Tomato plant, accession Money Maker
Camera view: tilt-top (135 deg); turntable rotation: 330 degrees
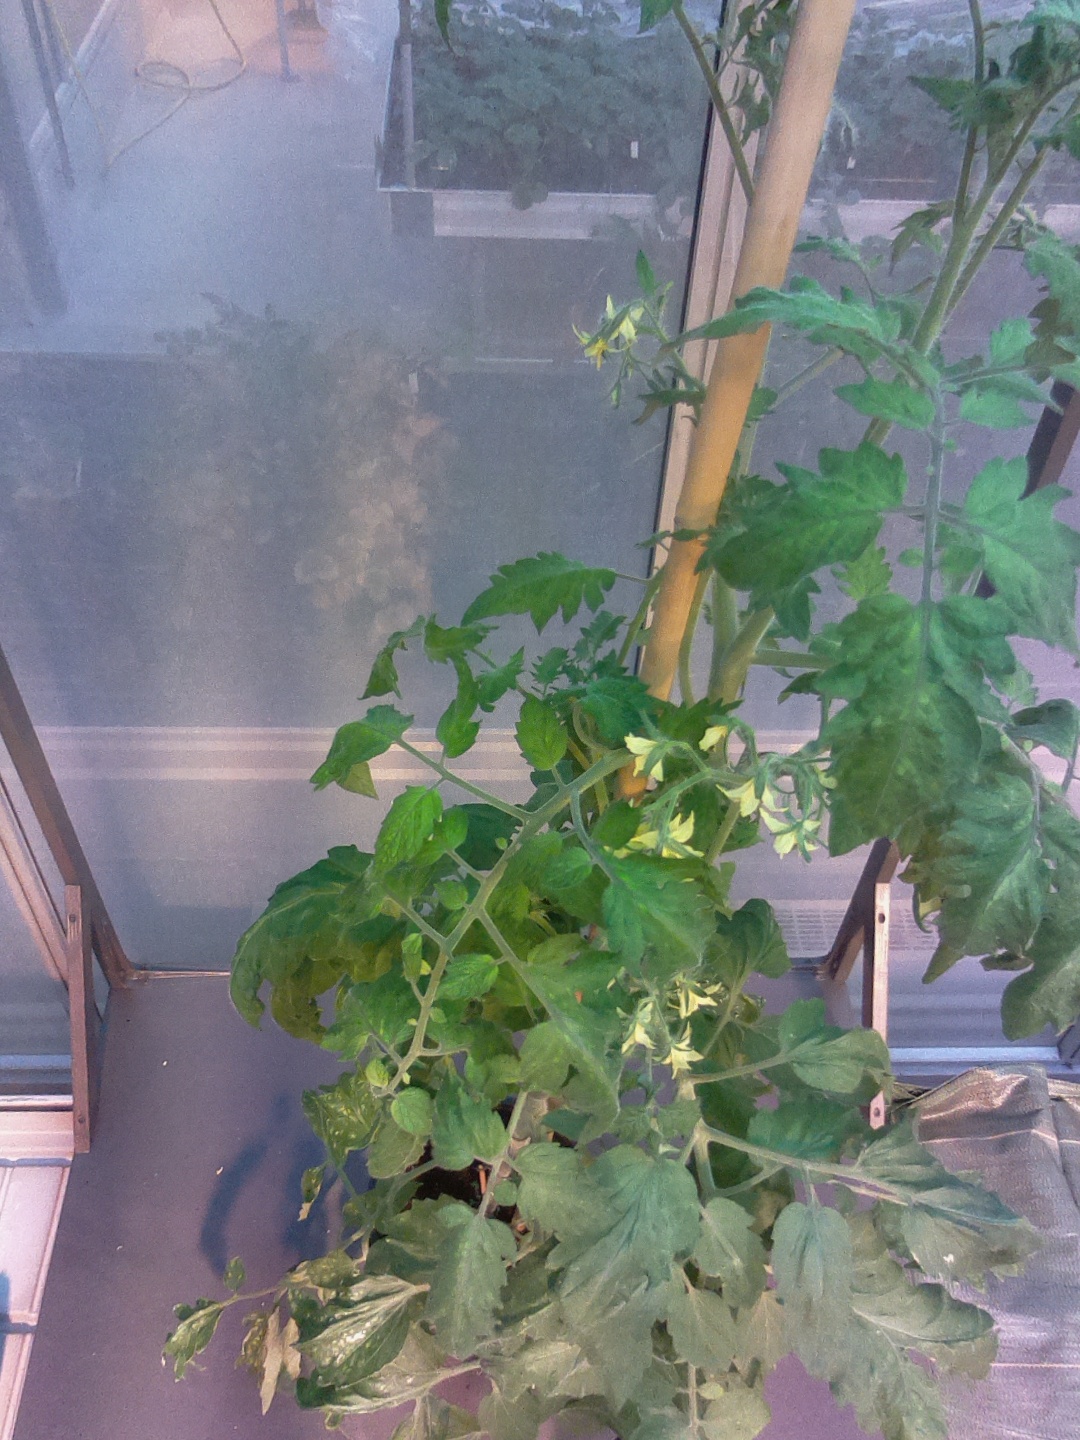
BBCH growth stage 67: Full flowering, 70%-80% of flowers open, more petals falling